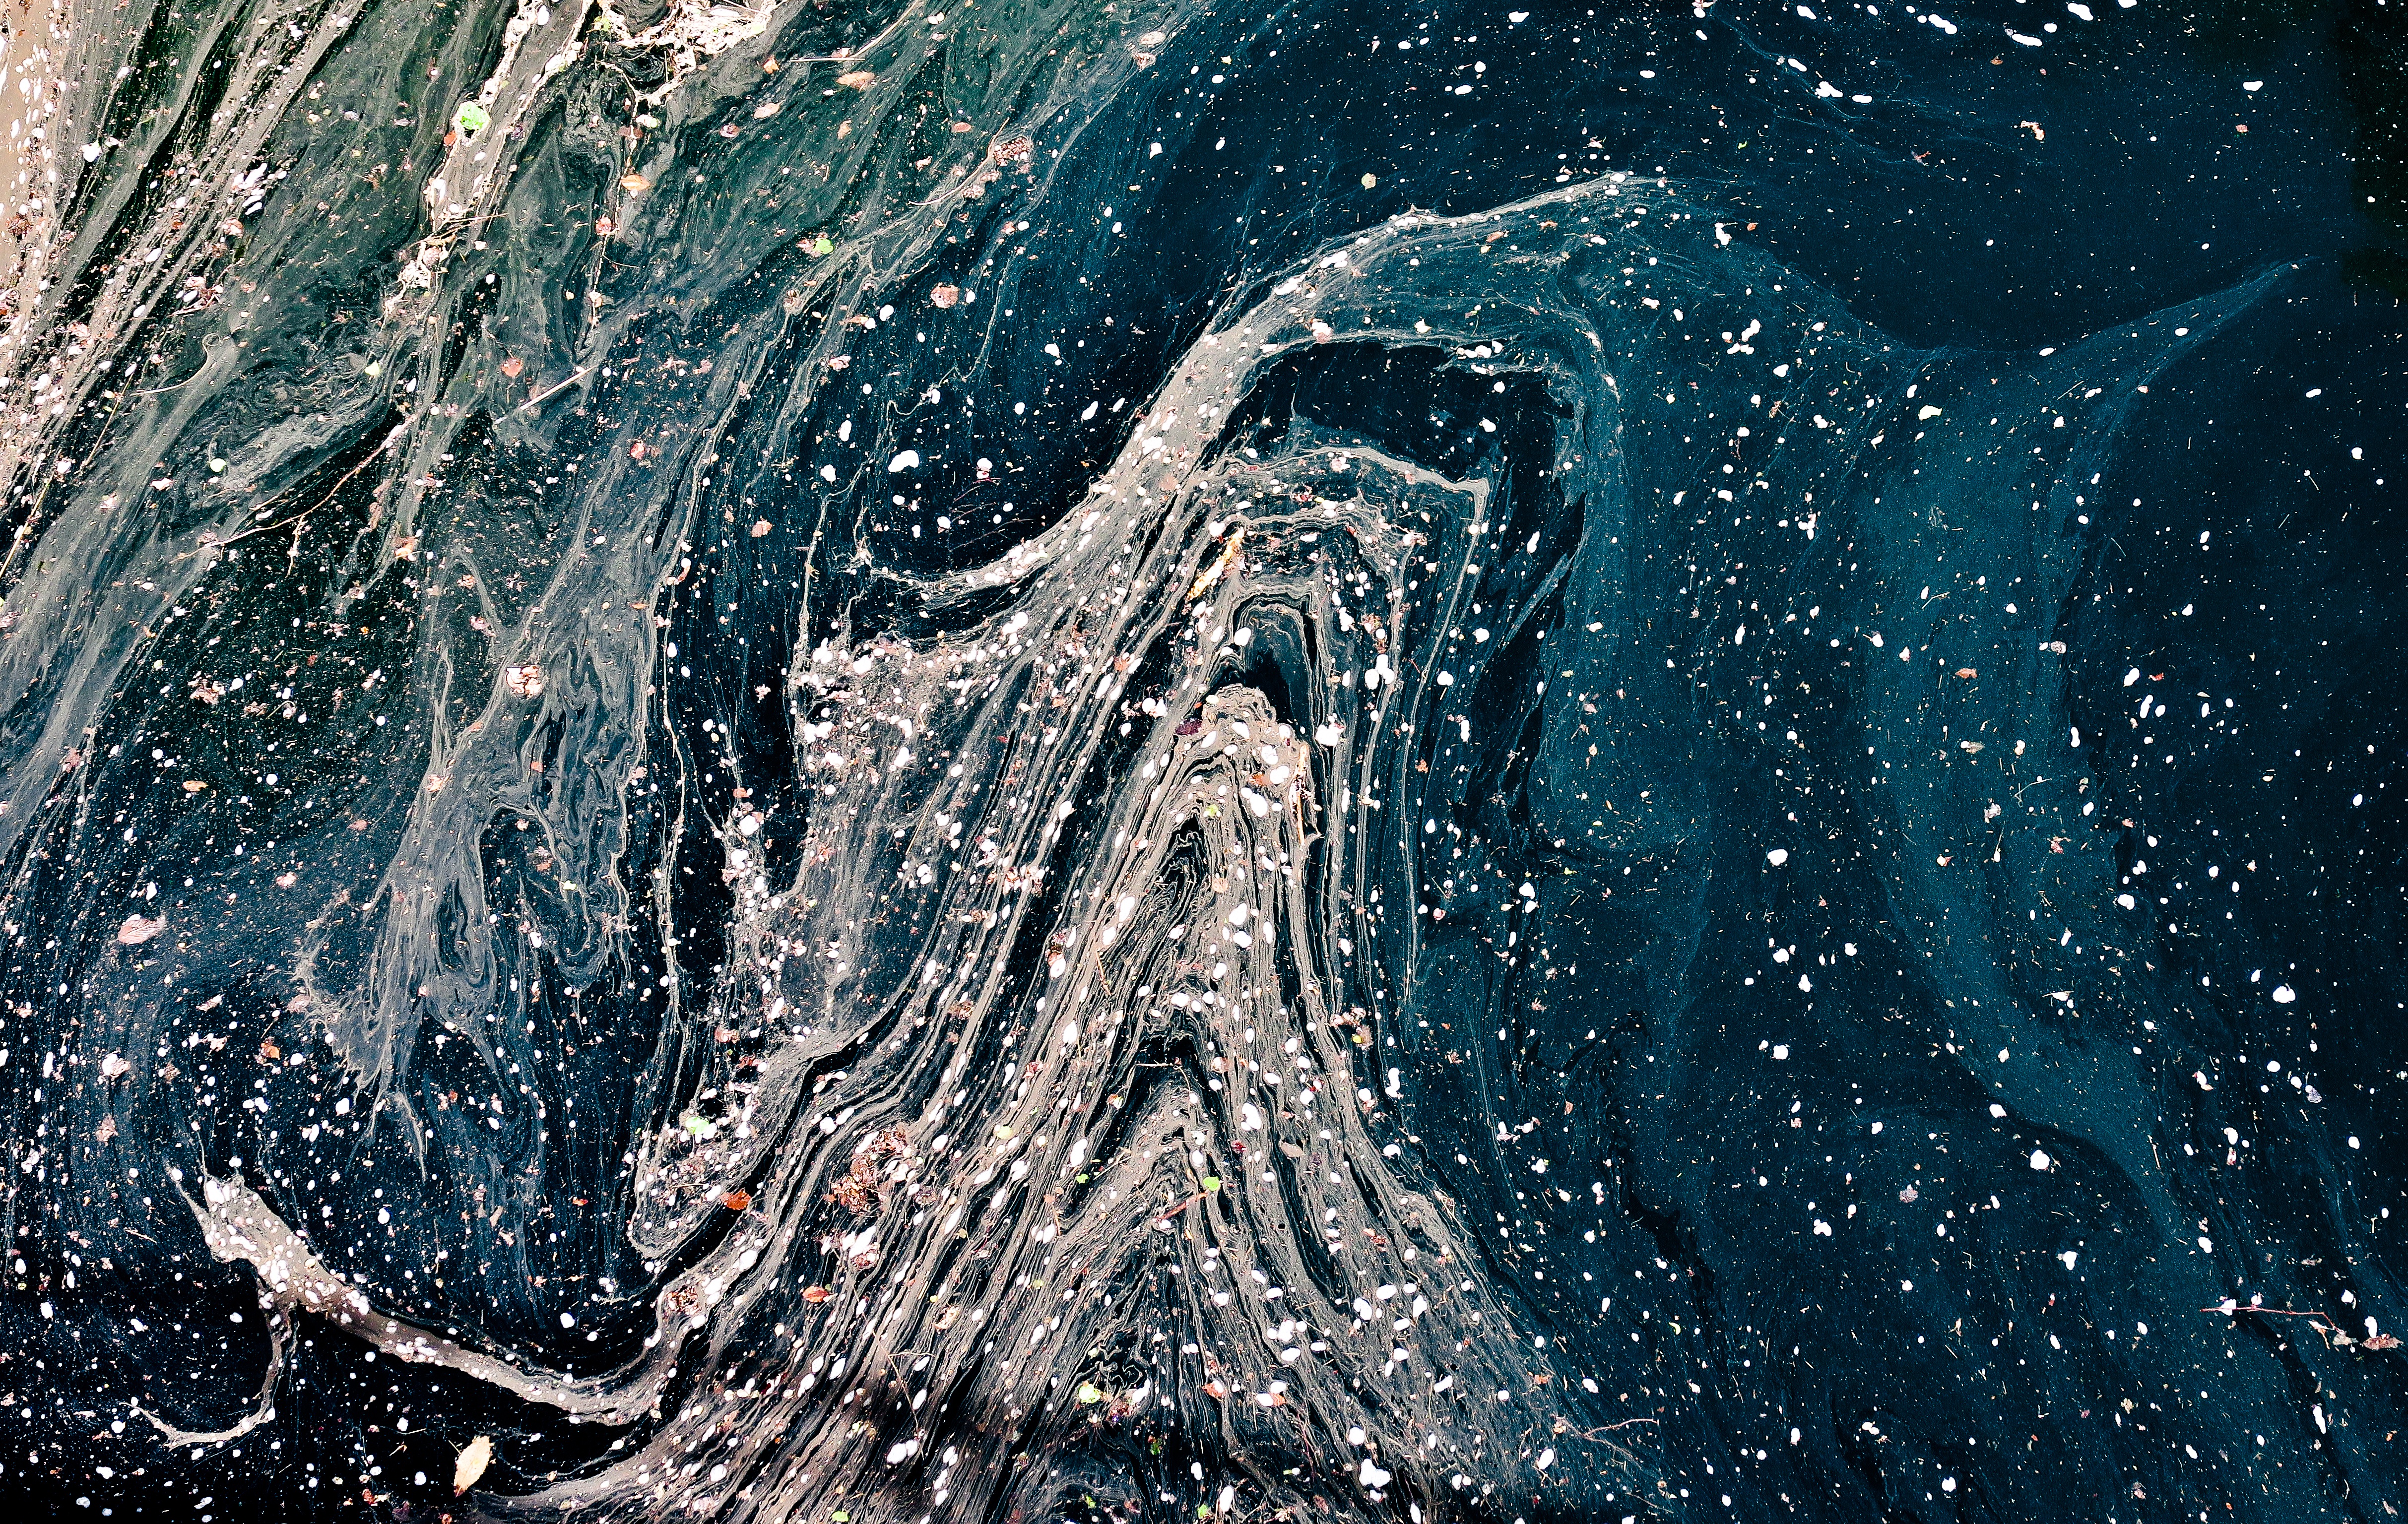
wave, ice, outer space, earth, geological phenomenon